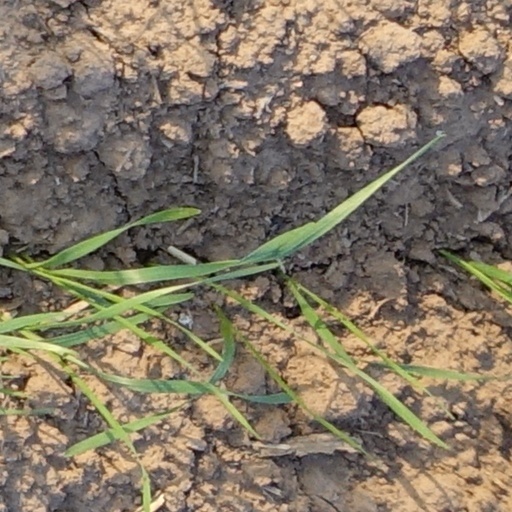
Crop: wheat